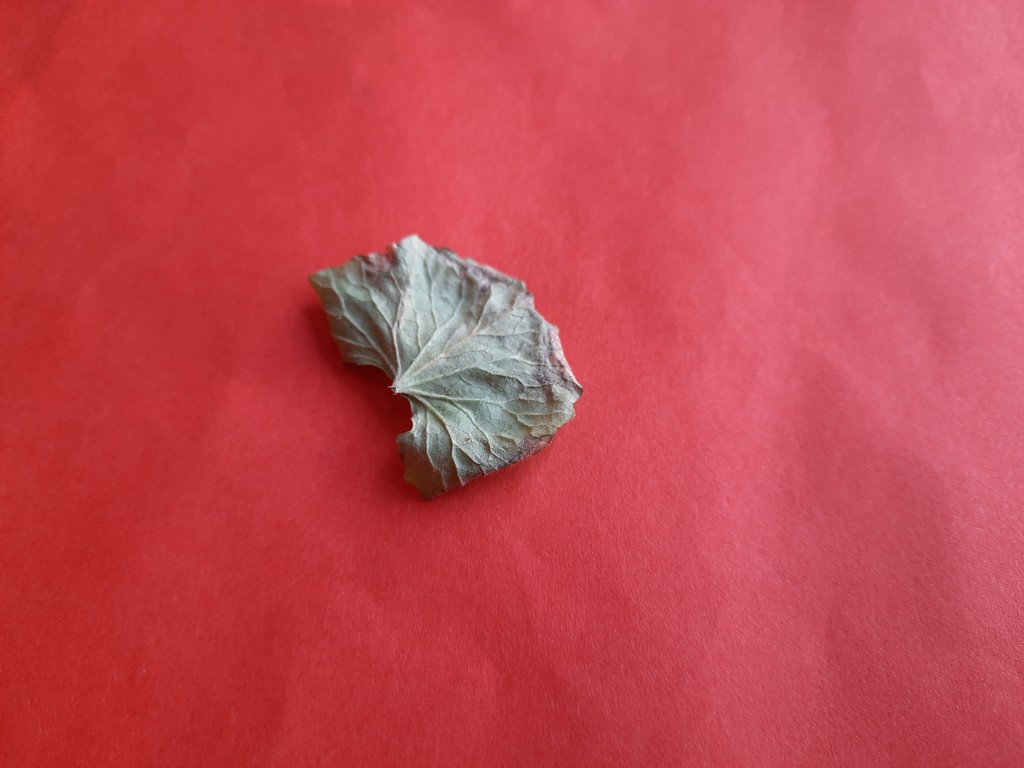
Label: Dried